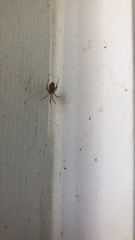
Species: Parasteatoda_tepidariorum